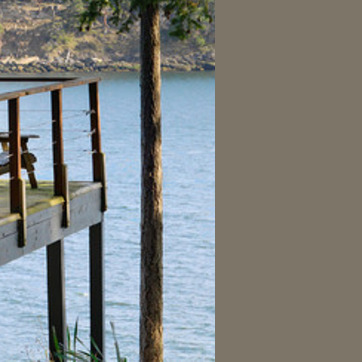
Material: water